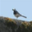
Label: bird